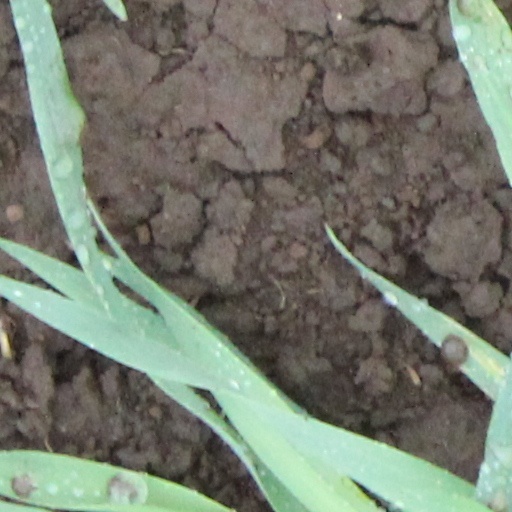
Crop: wheat